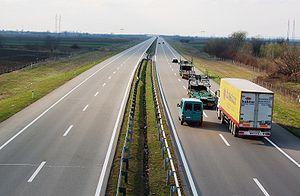
L’autoroute A3 est une autoroute de Serbie qui relie entre elles la frontière serbo-croate, passant près de Sremska Mitrovica jusqu'à la capitale serbe Belgrade. Il s'agit également de la première liaison autoroutière directe entre la Serbie et l'étranger. Elle est également appelée « autoroute vers Zagreb » la capitale de la Croatie, « E70 » ou encore « Corridor 10 ». Cette autoroute fait partie de la route européenne 70.
Sremska Mitrovica prononcé en français : [sʁɛmska mitʁovitsa] est une ville de Serbie située dans la province autonome de Voïvodine. Au recensement de 2011, la ville intra muros comptait 37 751 habitants et sa zone métropolitaine, appelée Ville de Sremska Mitrovica, 79 940.
Les routes de Serbie constituent l'épine dorsale des transports en Serbie. Le réseau est constitué de 40 845 km de routes, dont 5 525 km de routes nationales de « catégorie I », 11 540 km de routes nationales de « catégorie II », 23 780 km de routes locales et 963 km d'autoroutes. Le réseau routier est géré par l'entreprise publique "Putevi Srbije".